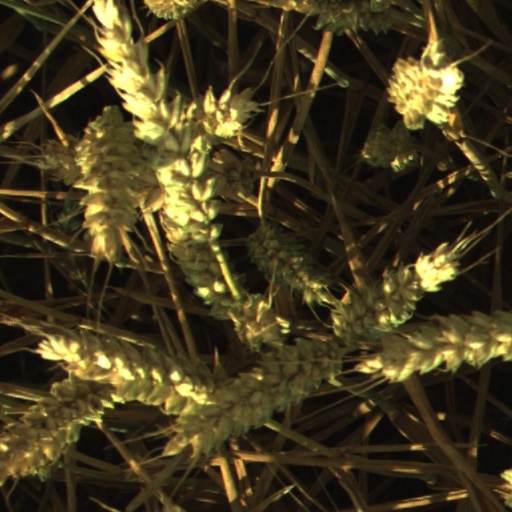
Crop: wheat